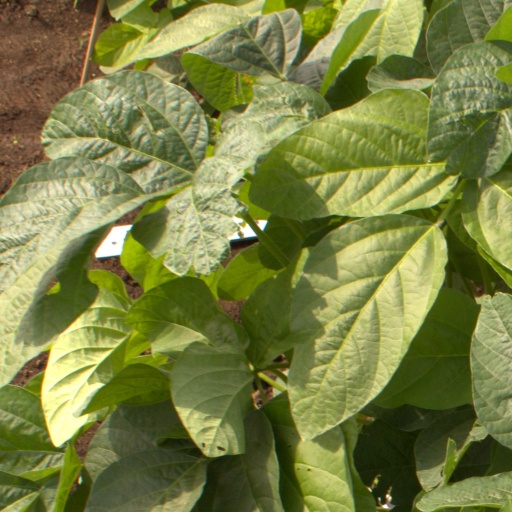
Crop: soybean